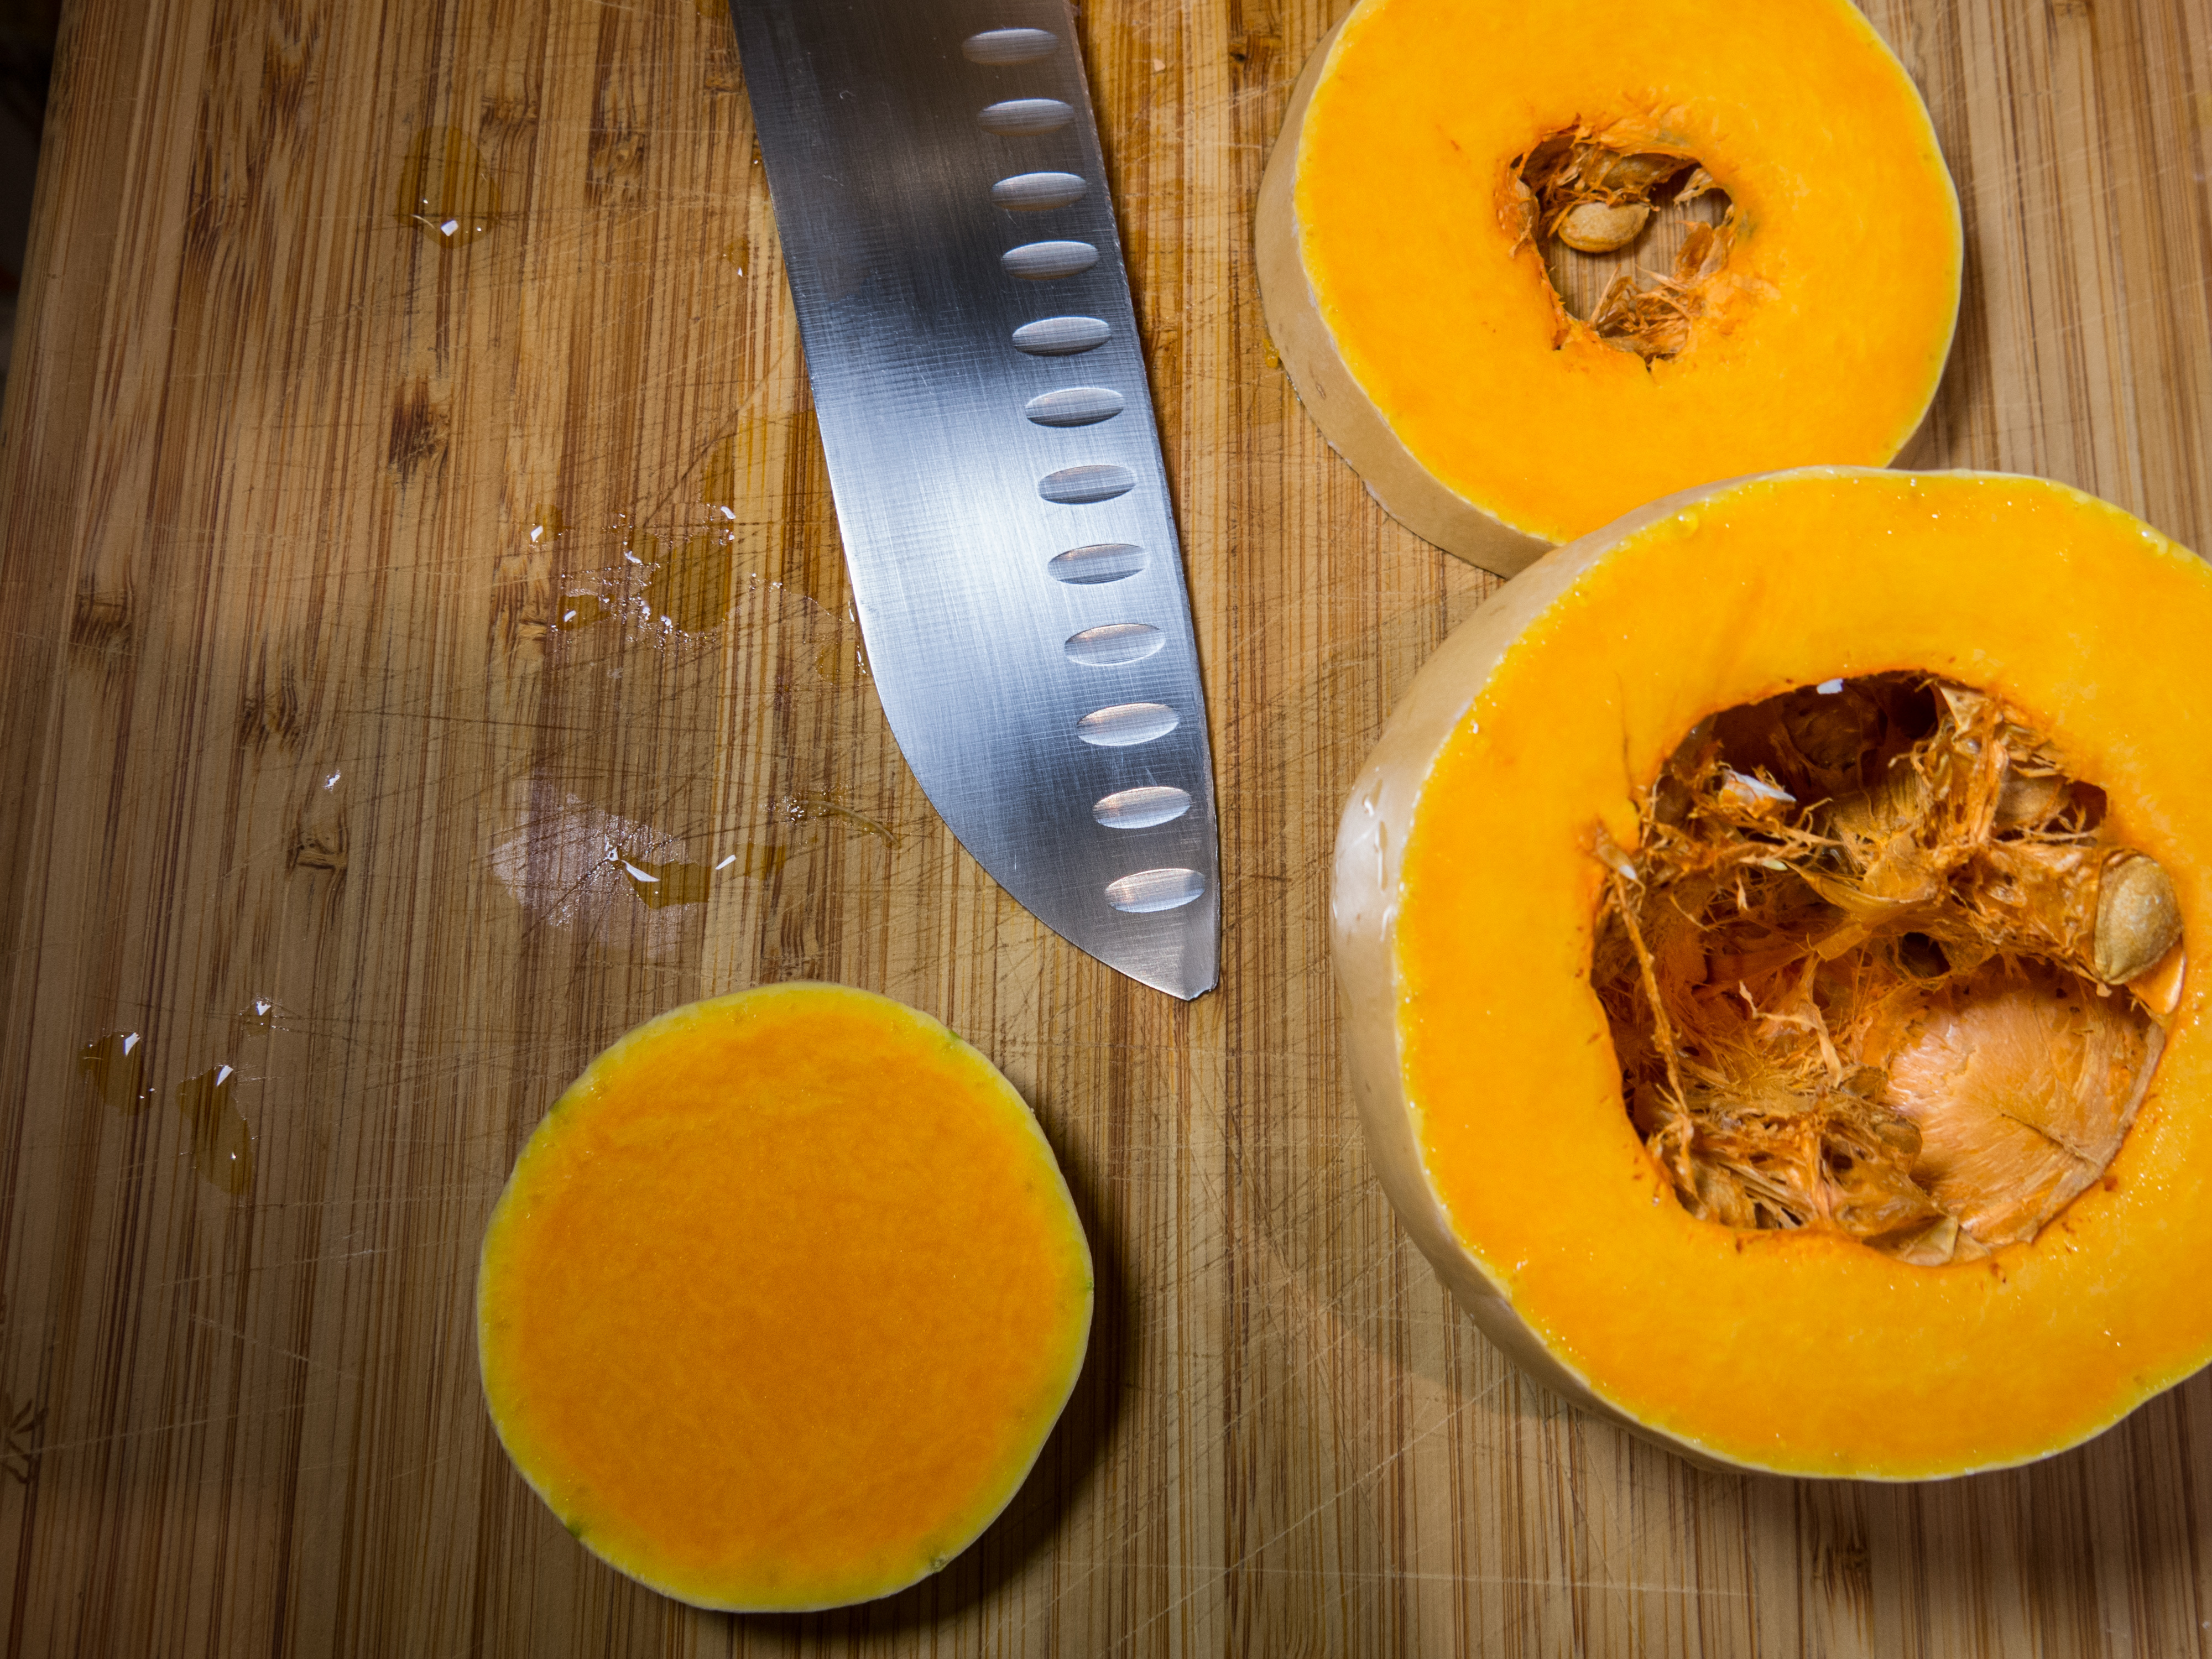
plant, fruit, orange, dish, food, produce, vegetable, pumpkin, yellow, knife, circle, squash, calabaza, cucurbita, butternut, flowering plant, land plant